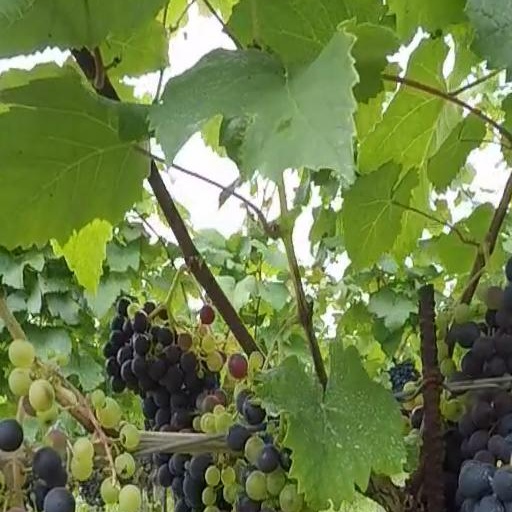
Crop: grape